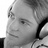
Emotion: neutral